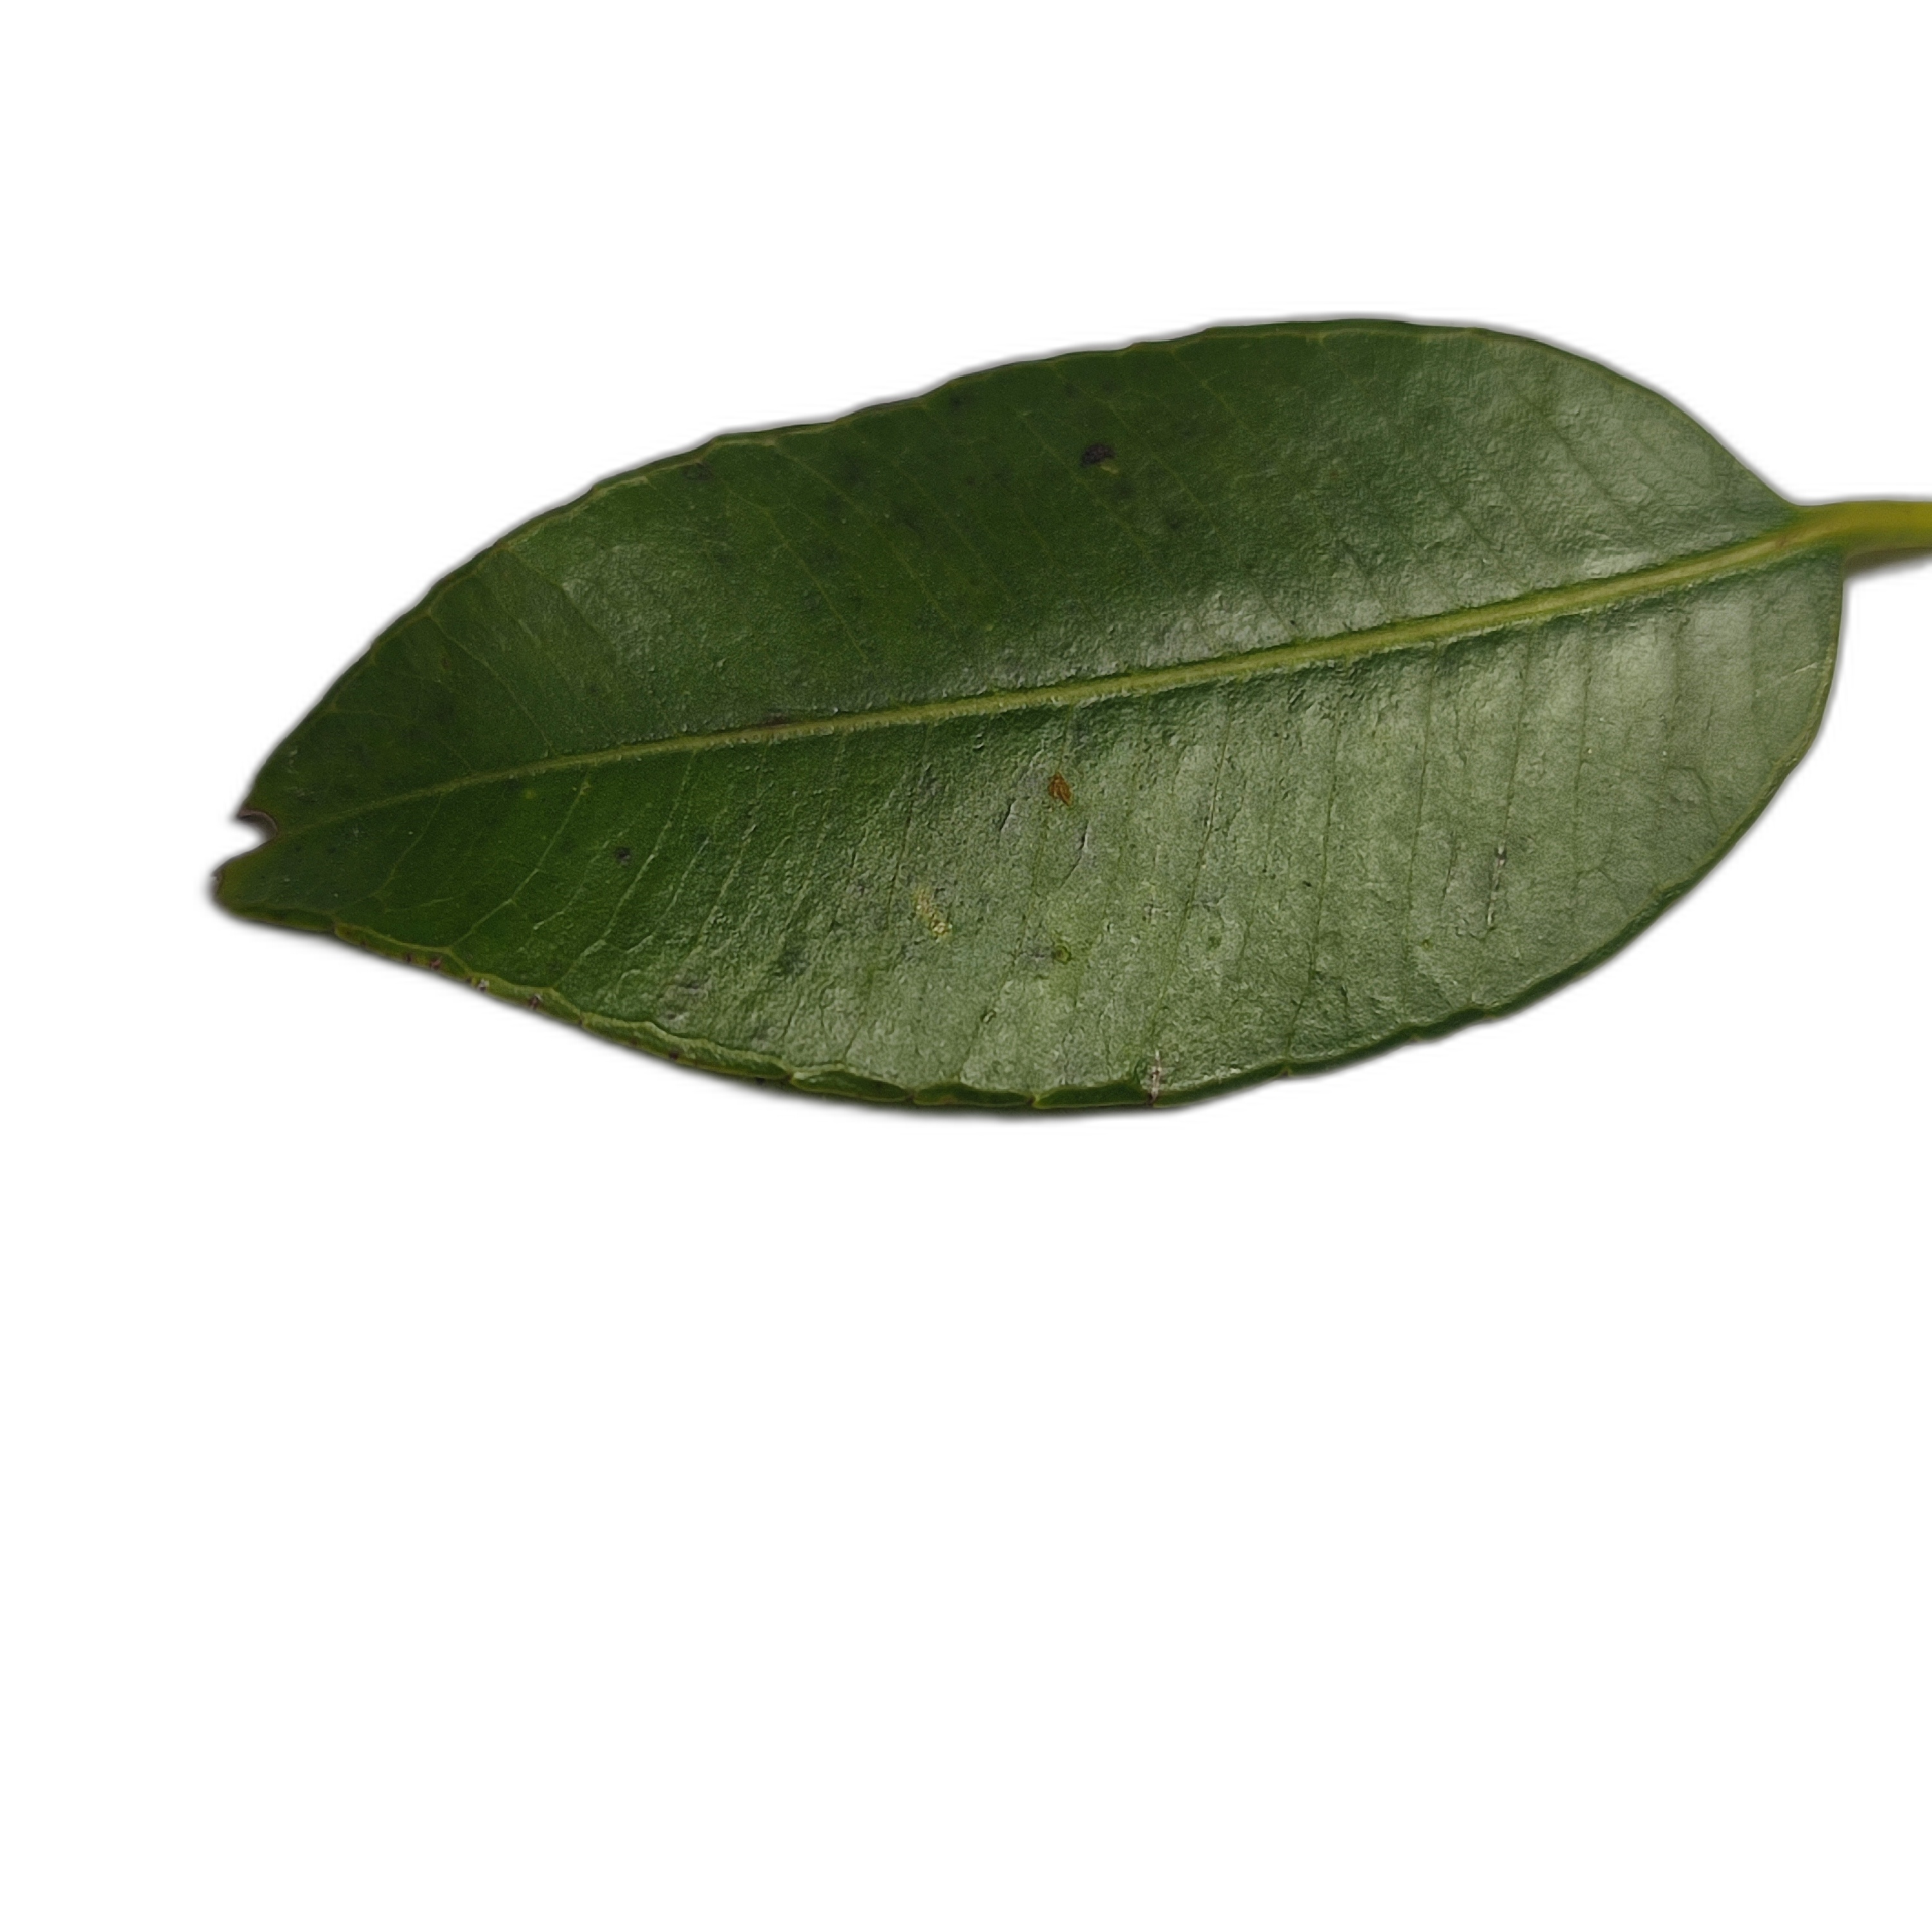
Label: healthy